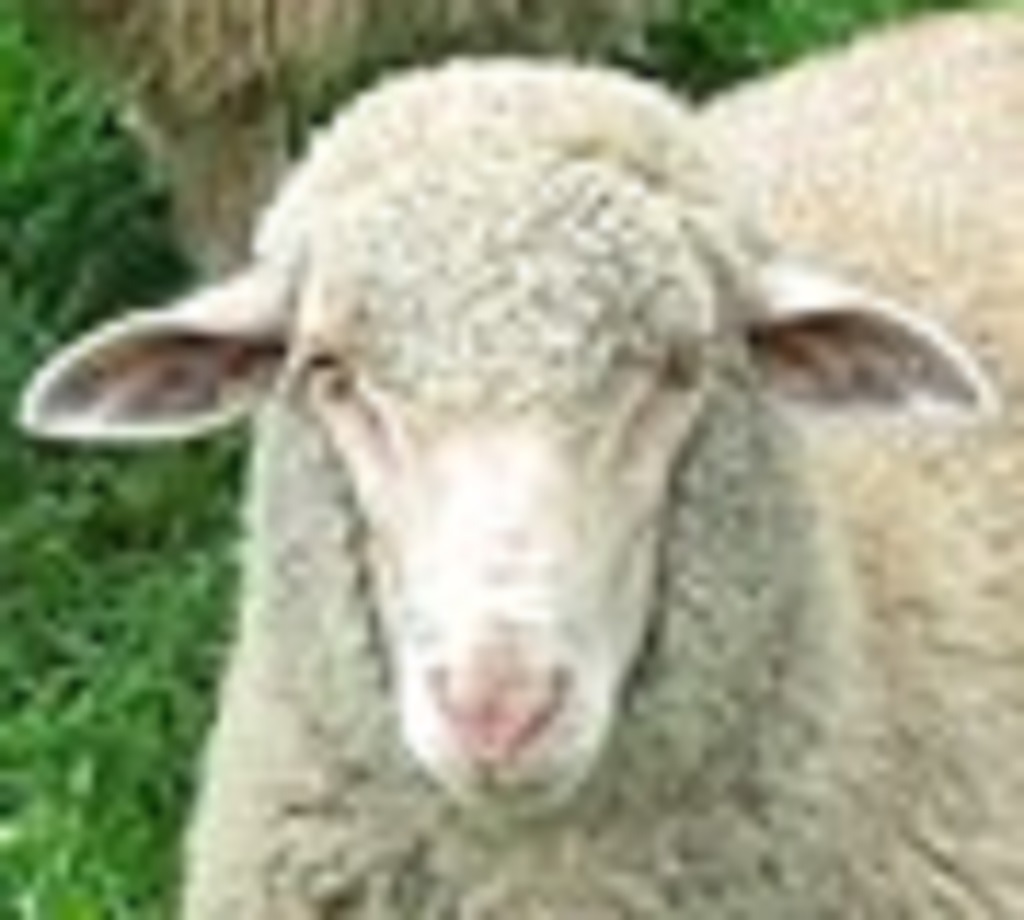
Label: no pain